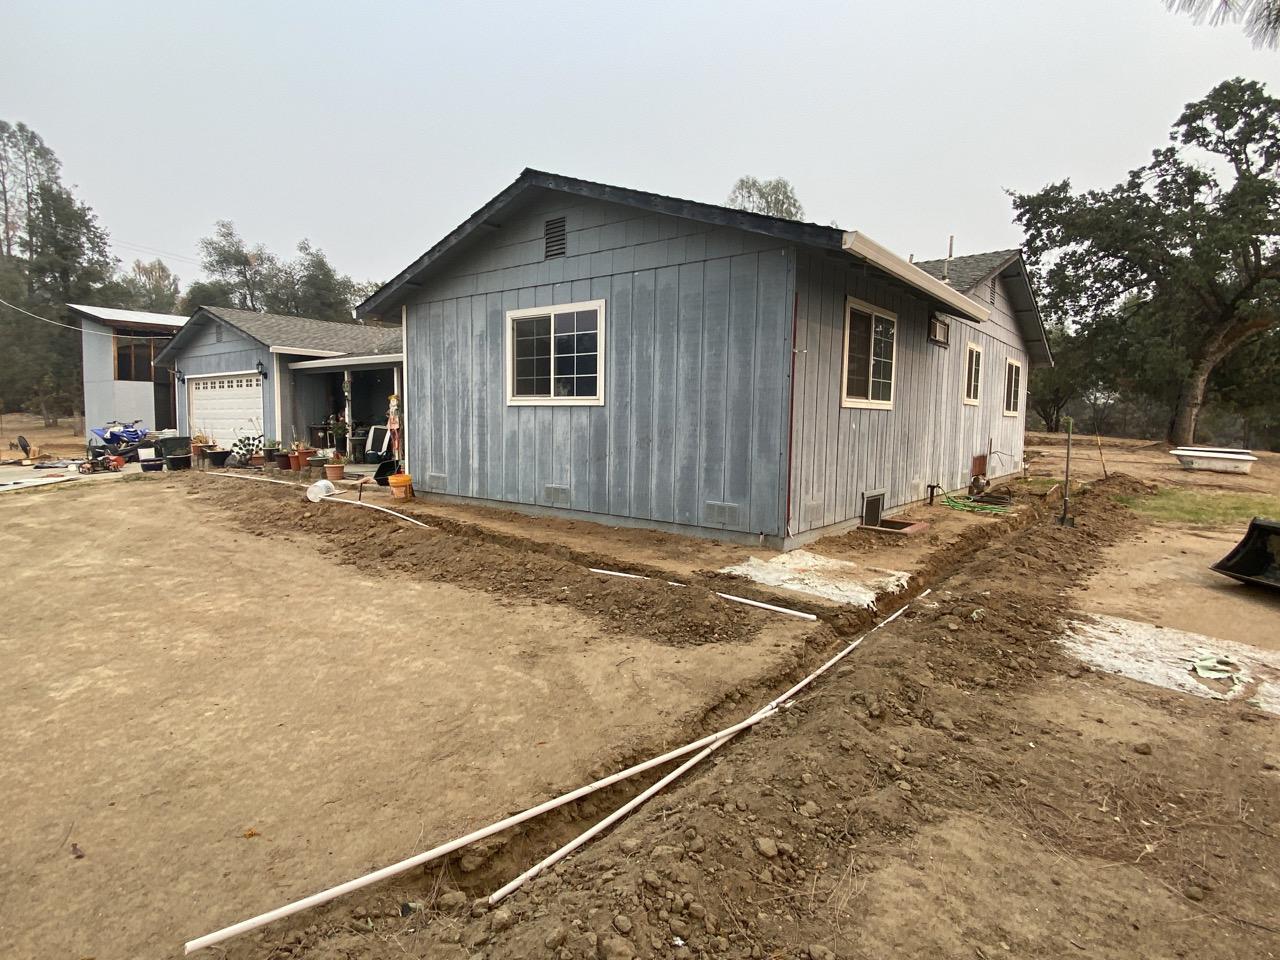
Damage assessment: no_damage